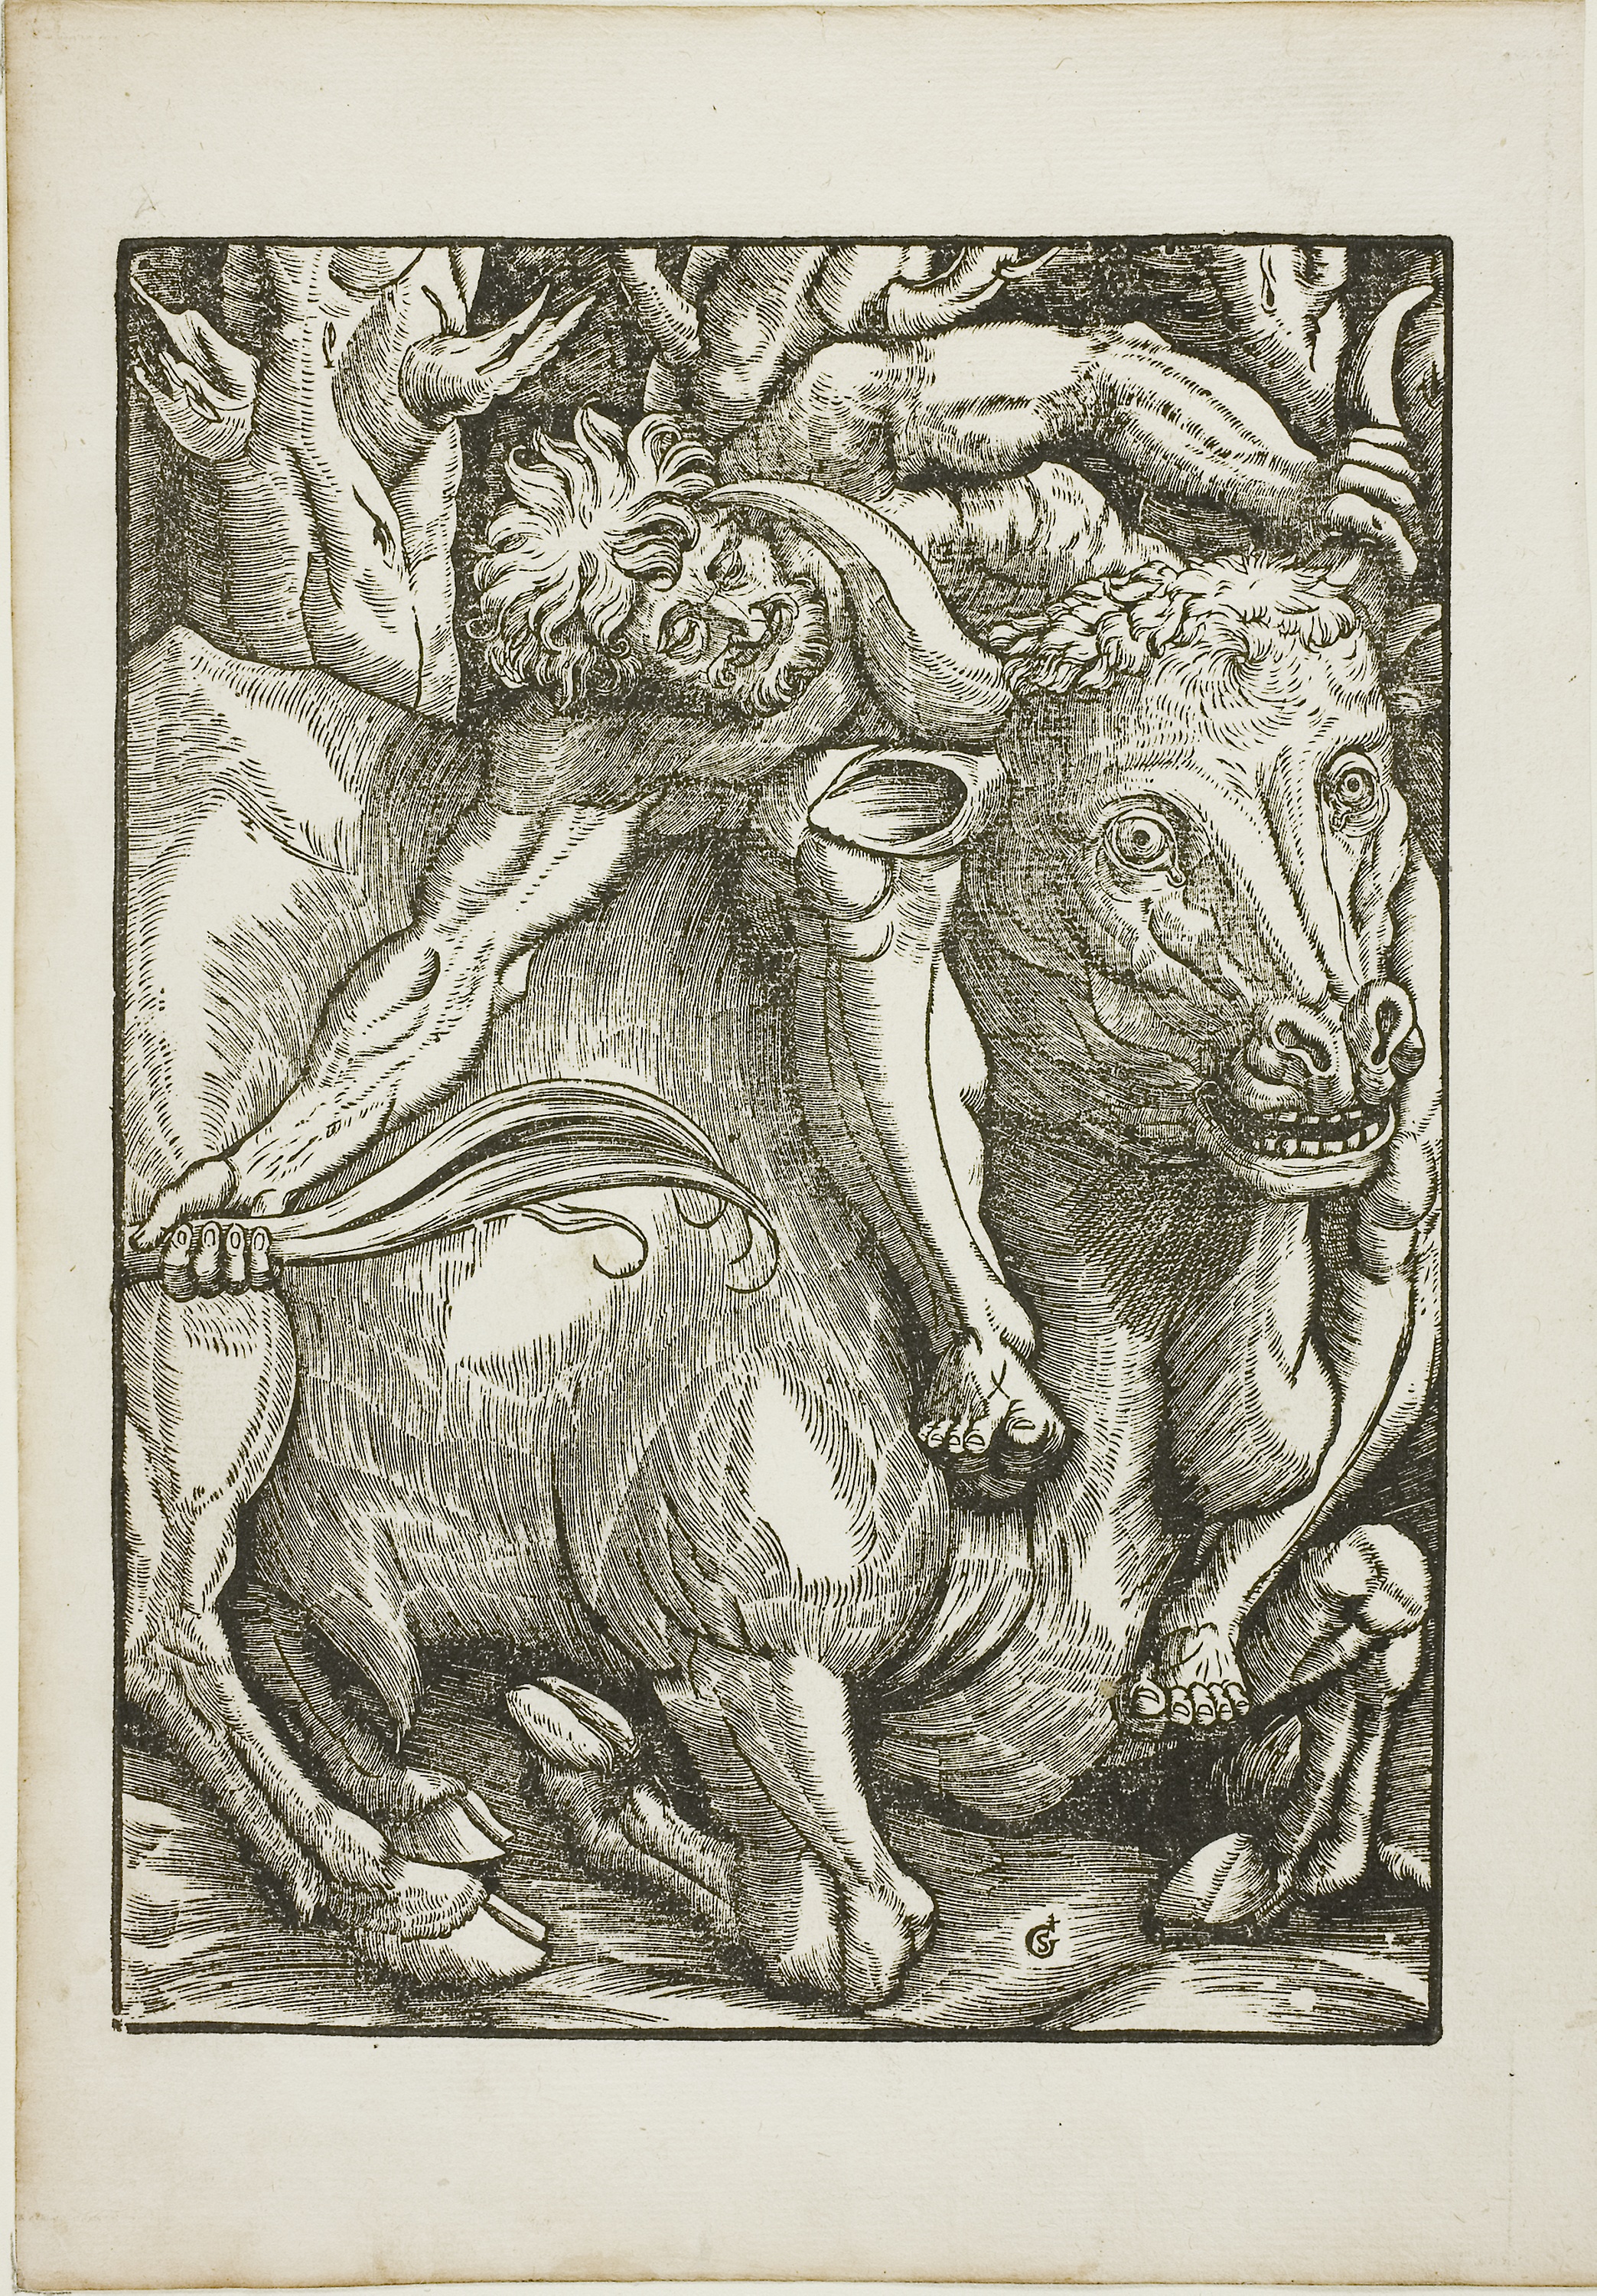
mammal, vertebrate, art, fauna, horse like mammal, mythology, drawing, picture frame, black and white, history, cattle like mammal, visual arts, artwork, figure drawing, printmaking, fictional character, mythical creature, illustration